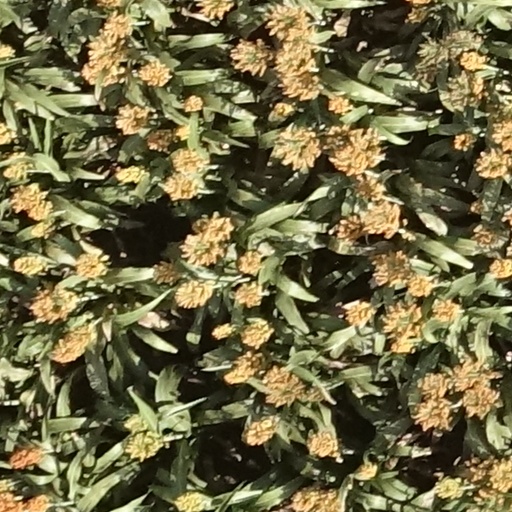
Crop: sorghum